Aeroflot fleet

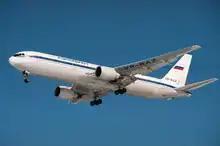
An Aeroflot Boeing 767-300ER on short final to Sheremetyevo Airport in 2001

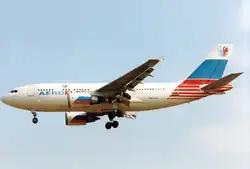
An Airbus A310-300 is seen here on short final to London Heathrow Airport in .

The first Western-made aircraft, the Airbus A310, was incorporated into the fleet in 1992. This milestone also made Aeroflot the first Russian customer for Airbus. The first example of the Ilyushin Il-96, which was also the first Soviet fly-by-wire aircraft, had its maiden flight in 1988, and was certificated in ; the first Aeroflot Il-96-300 entered the fleet in 1993, and was initially deployed on the Moscow–New York City route in that year. Pending approval for an Ex-Im Bank financing package, a contract worth billion for the acquisition of twenty Il-96s, including ten Il-96T cargo aircraft and ten Il-96Ms that were initially slated for delivery between 1996 and 1999, was signed in . The Ex-Im Bank approved the loan in early 1996. Boeing objected to the deal, but the dispute was later settled following an Aeroflot order for ten Boeing 737-400s —placed in in a deal worth million— that were granted a tax exemption by the Russian government; nevertheless, the financing was blocked again when four Boeing 767-300ERs also ordered by Aeroflot were not included in the accorded exemption. Later on these four aircraft were also exempted from paying customs taxes. The first of these Boeing 767-300ERs commenced operating in ; the airline had taken delivery of the first Boeing 737-400 in the same year.